Lithophane

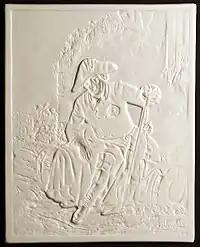
Lithophane of Frederick the Great, lit from front. After a well known painting by Julius Schrader (1849).

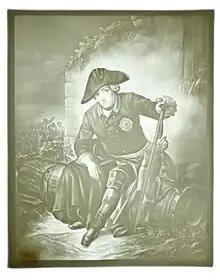
The same lithophane, backlit

A lithophane is a thin plaque of translucent material, normally porcelain, which has been moulded to varying thickness, such that when lit from behind the different thicknesses show as different shades, forming an image. Only when lit from behind does the image display properly. They were invented in the 19th century and became very popular, typically for lampshades, nightlights, or to be hung on windows. They could also be given stands, to be placed in front of a light source. The longest side of a lithophane is typically between .